Ying Guixin

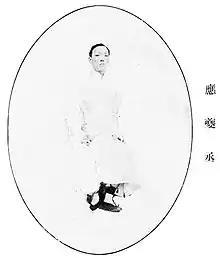
Ying Guixin

Ying Guixin (Traditional Chinese: 應桂馨; simplified Chinese: 应桂馨; 1864 – January 1914), also known as Ying Kuicheng, was a military and underworld figure in the waning days of the Qing dynasty and the early Republic of China (1912–49). He was a leader in the Shanghai Green Gang, Chief of Intelligence under the political leader Chen Qimei's provisional Shanghai Military Government, Chief Inspector of Jiangsu Province, and later Commander of Sun Yat-sen's Presidential Guard. He was also closely associated with Yuan Shikai's government. Ying Guixin was directly involved in the assassination of Song Jiaoren who had been deemed a threat by various political factions loyal to Yuan Shikai.